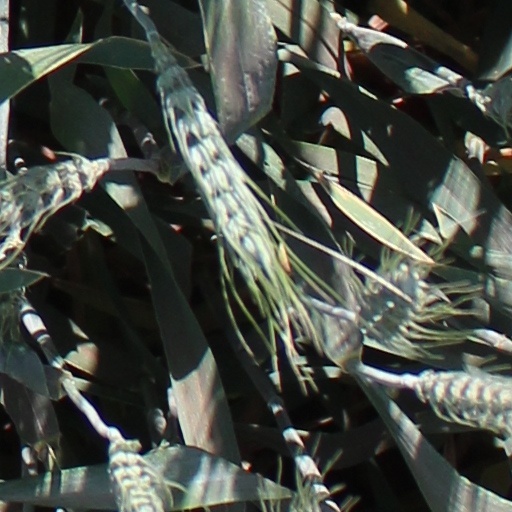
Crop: wheat